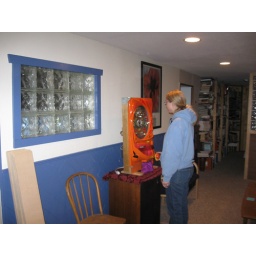
Framed finish around glass brick in rumpus room. Also cute blond playing pachinko.